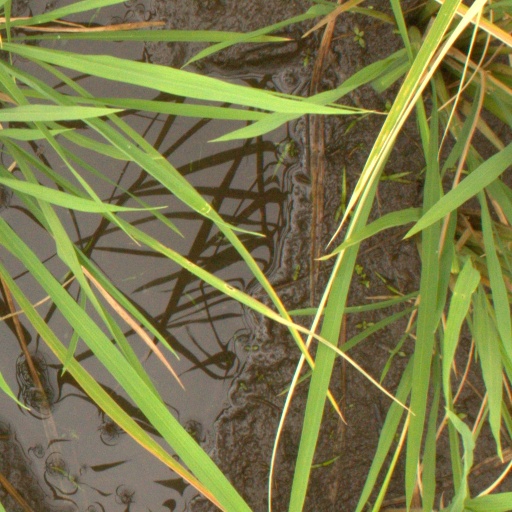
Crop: rice